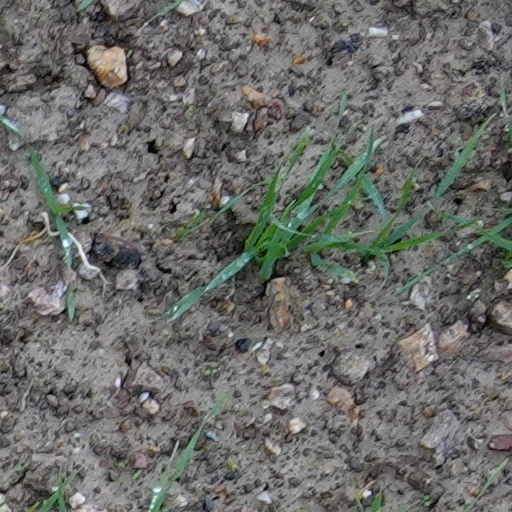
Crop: wheat